Match of the Day 2

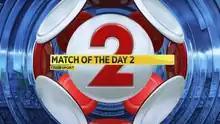
Title card

Match of the Day 2 is a Premier League football highlights programme. It is a companion show to Match of the Day, usually broadcast on BBC One on Sunday evenings, thus facilitating coverage of the respective week's PL matches that were played since the broadcast of the initial programme.